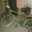
Label: bicycle